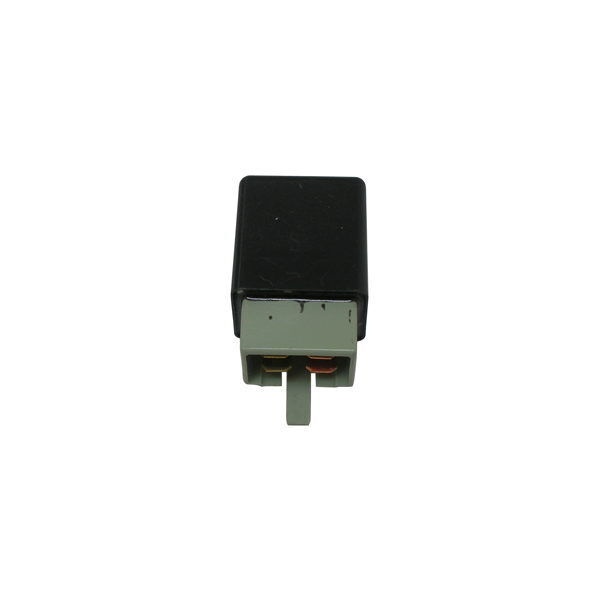
RELE' AVVIAMENTO per BENELLI 50 491 GT/Ssport/Racing 1997-1999 SGR
LG moto Accessori Freni Ricambi ed accessori Tutte le nostre spedizioni sono tracciabili mezzo corriere espresso.Dopo aver effettuato la spedizione vi arriverà un messaggio Lgmotosrl
Brand: LG Moto SRL
Category: Vehicles & Parts > Vehicle Parts & Accessories > Motor Vehicle Parts > Motor Vehicle Braking > Brake Hoses